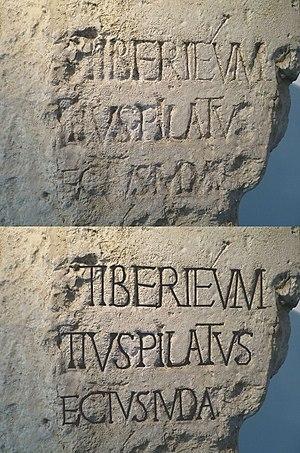
L'Inscription de Pilate est un bloc de calcaire gravé retrouvé à Césarée maritime en 1961. La partie gauche a été endommagée, mais on déduit du reste qu'il s'agissait d'une dédicace de Ponce Pilate, préfet romain de province de Judée de 26 à 36. L’artefact est particulièrement important car elle est la première découverte archéologique d'une inscription romaine du Iᵉʳ siècle authentique mentionnant le nom « Pontius Pilatus ». Il est contemporain de la vie de Ponce Pilate et est conforme à ce qui est connu de sa carrière rapportée.